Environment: real
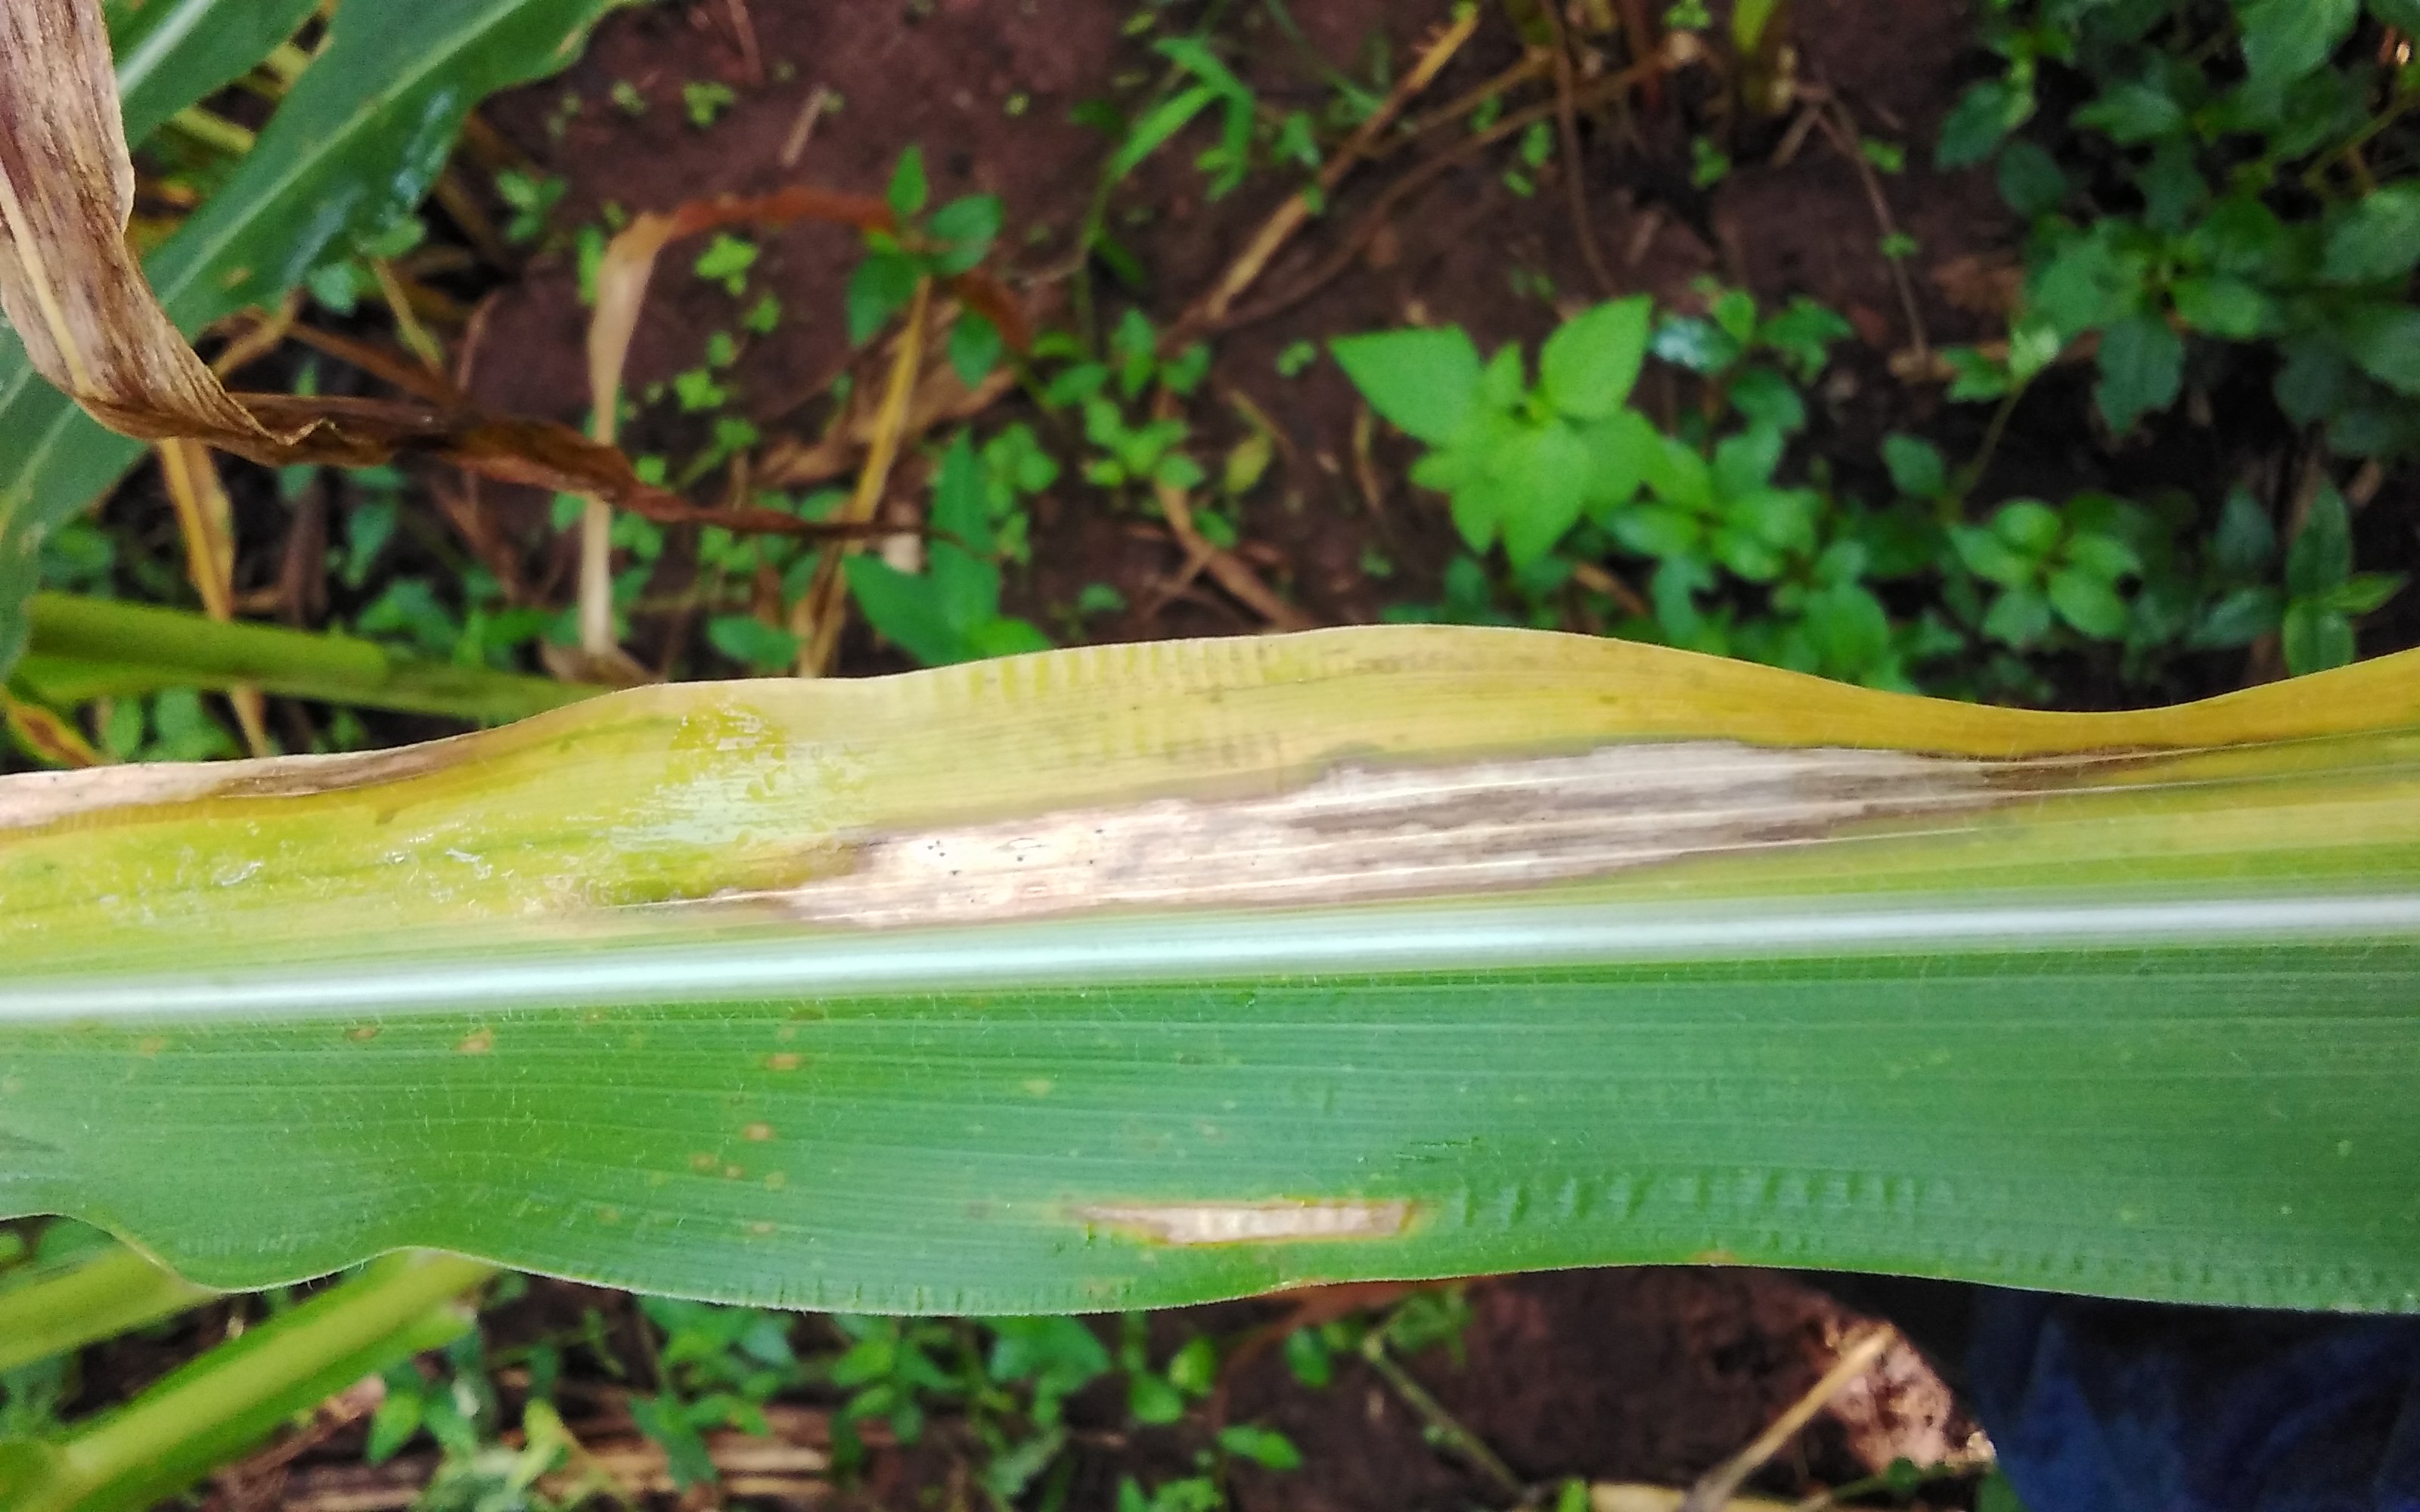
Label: northern_corn_leaf_blight